2018 United States gun violence protests

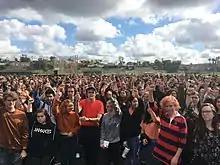
Students at Capistrano Valley High School in Mission Viejo, California raise their fists during the walkout, wearing orange wristbands symbolic of the movement

The Enough! National School Walkout was a walkout planned by organizers of the Students' March, that occurred on March 14, in response to the Stoneman Douglas High School shooting. The protest had students, parents, and gun control students leaving schools for seventeen minutes (one minute for each person who died during the shooting) starting at 10:00 a.m. in their respective time zone. The protest was held exactly one month after the Stoneman Douglas shooting. The American Civil Liberties Union (ACLU) supported the student's activism.